Djamel Belmadi

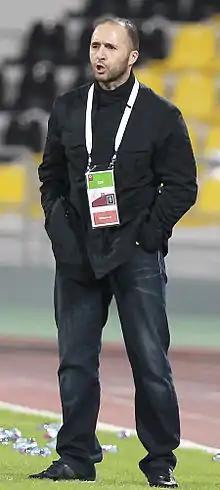
Belmadi coaching Lekhwiya in a Qatar Stars League match against Al Sadd

In the summer of 2010, Belmadi was appointed as the head coach of newly promoted Qatar Stars League club Lekhwiya. In his first season with the club, he led them to the 2010–11 Qatar Stars League title for the first time in the club's history. He also led them to the final of the 2010 Sheikh Jassem Cup, where they lost to Al Arabi.